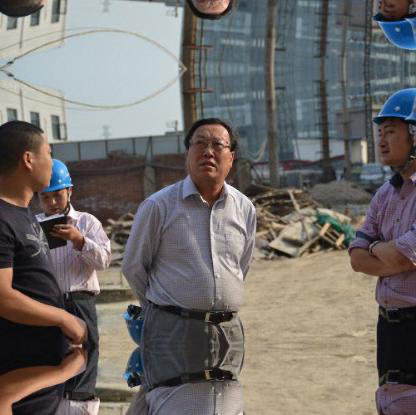
Objects in the image:
label: helmet
label: helmet
label: head
label: head
label: helmet
label: head
label: head